Virginia Beach, Virginia

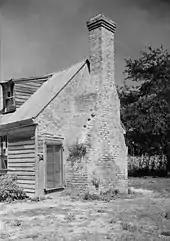
Adam Thoroughgood House, before 1957 restoration

Virginia Beach is composed of a variety of industries, including national and international corporate headquarters, advanced manufacturers, defense contractors and locally owned businesses. The city's location and business climate have made it a hub of international commerce, as nearly 200 foreign firms have established a presence, an office location or their North American headquarters in Hampton Roads. Twenty internationally based firms have their U.S. or North American headquarters in Virginia Beach, including companies like Stihl, London Bridge Trading Company, Busch Vacuum Solutions, IMS Gear, and Sanjo Corte Fino. Other major companies headquartered in Virginia Beach include Amerigroup, the Christian Broadcasting Network and Operation Blessing International. Other major employers include GEICO, VT and Navy Exchange Service Command. In addition, Virginia Beach is home to a number of small, innovative companies, such as Morphix Technologies, who cater for military industry. In September 2023, it was announced that Amazon will build 2 new operational delivery facilities in Virginia Beach. Virginia Beach was ranked at number 45 on Forbes list of best places for business and careers.